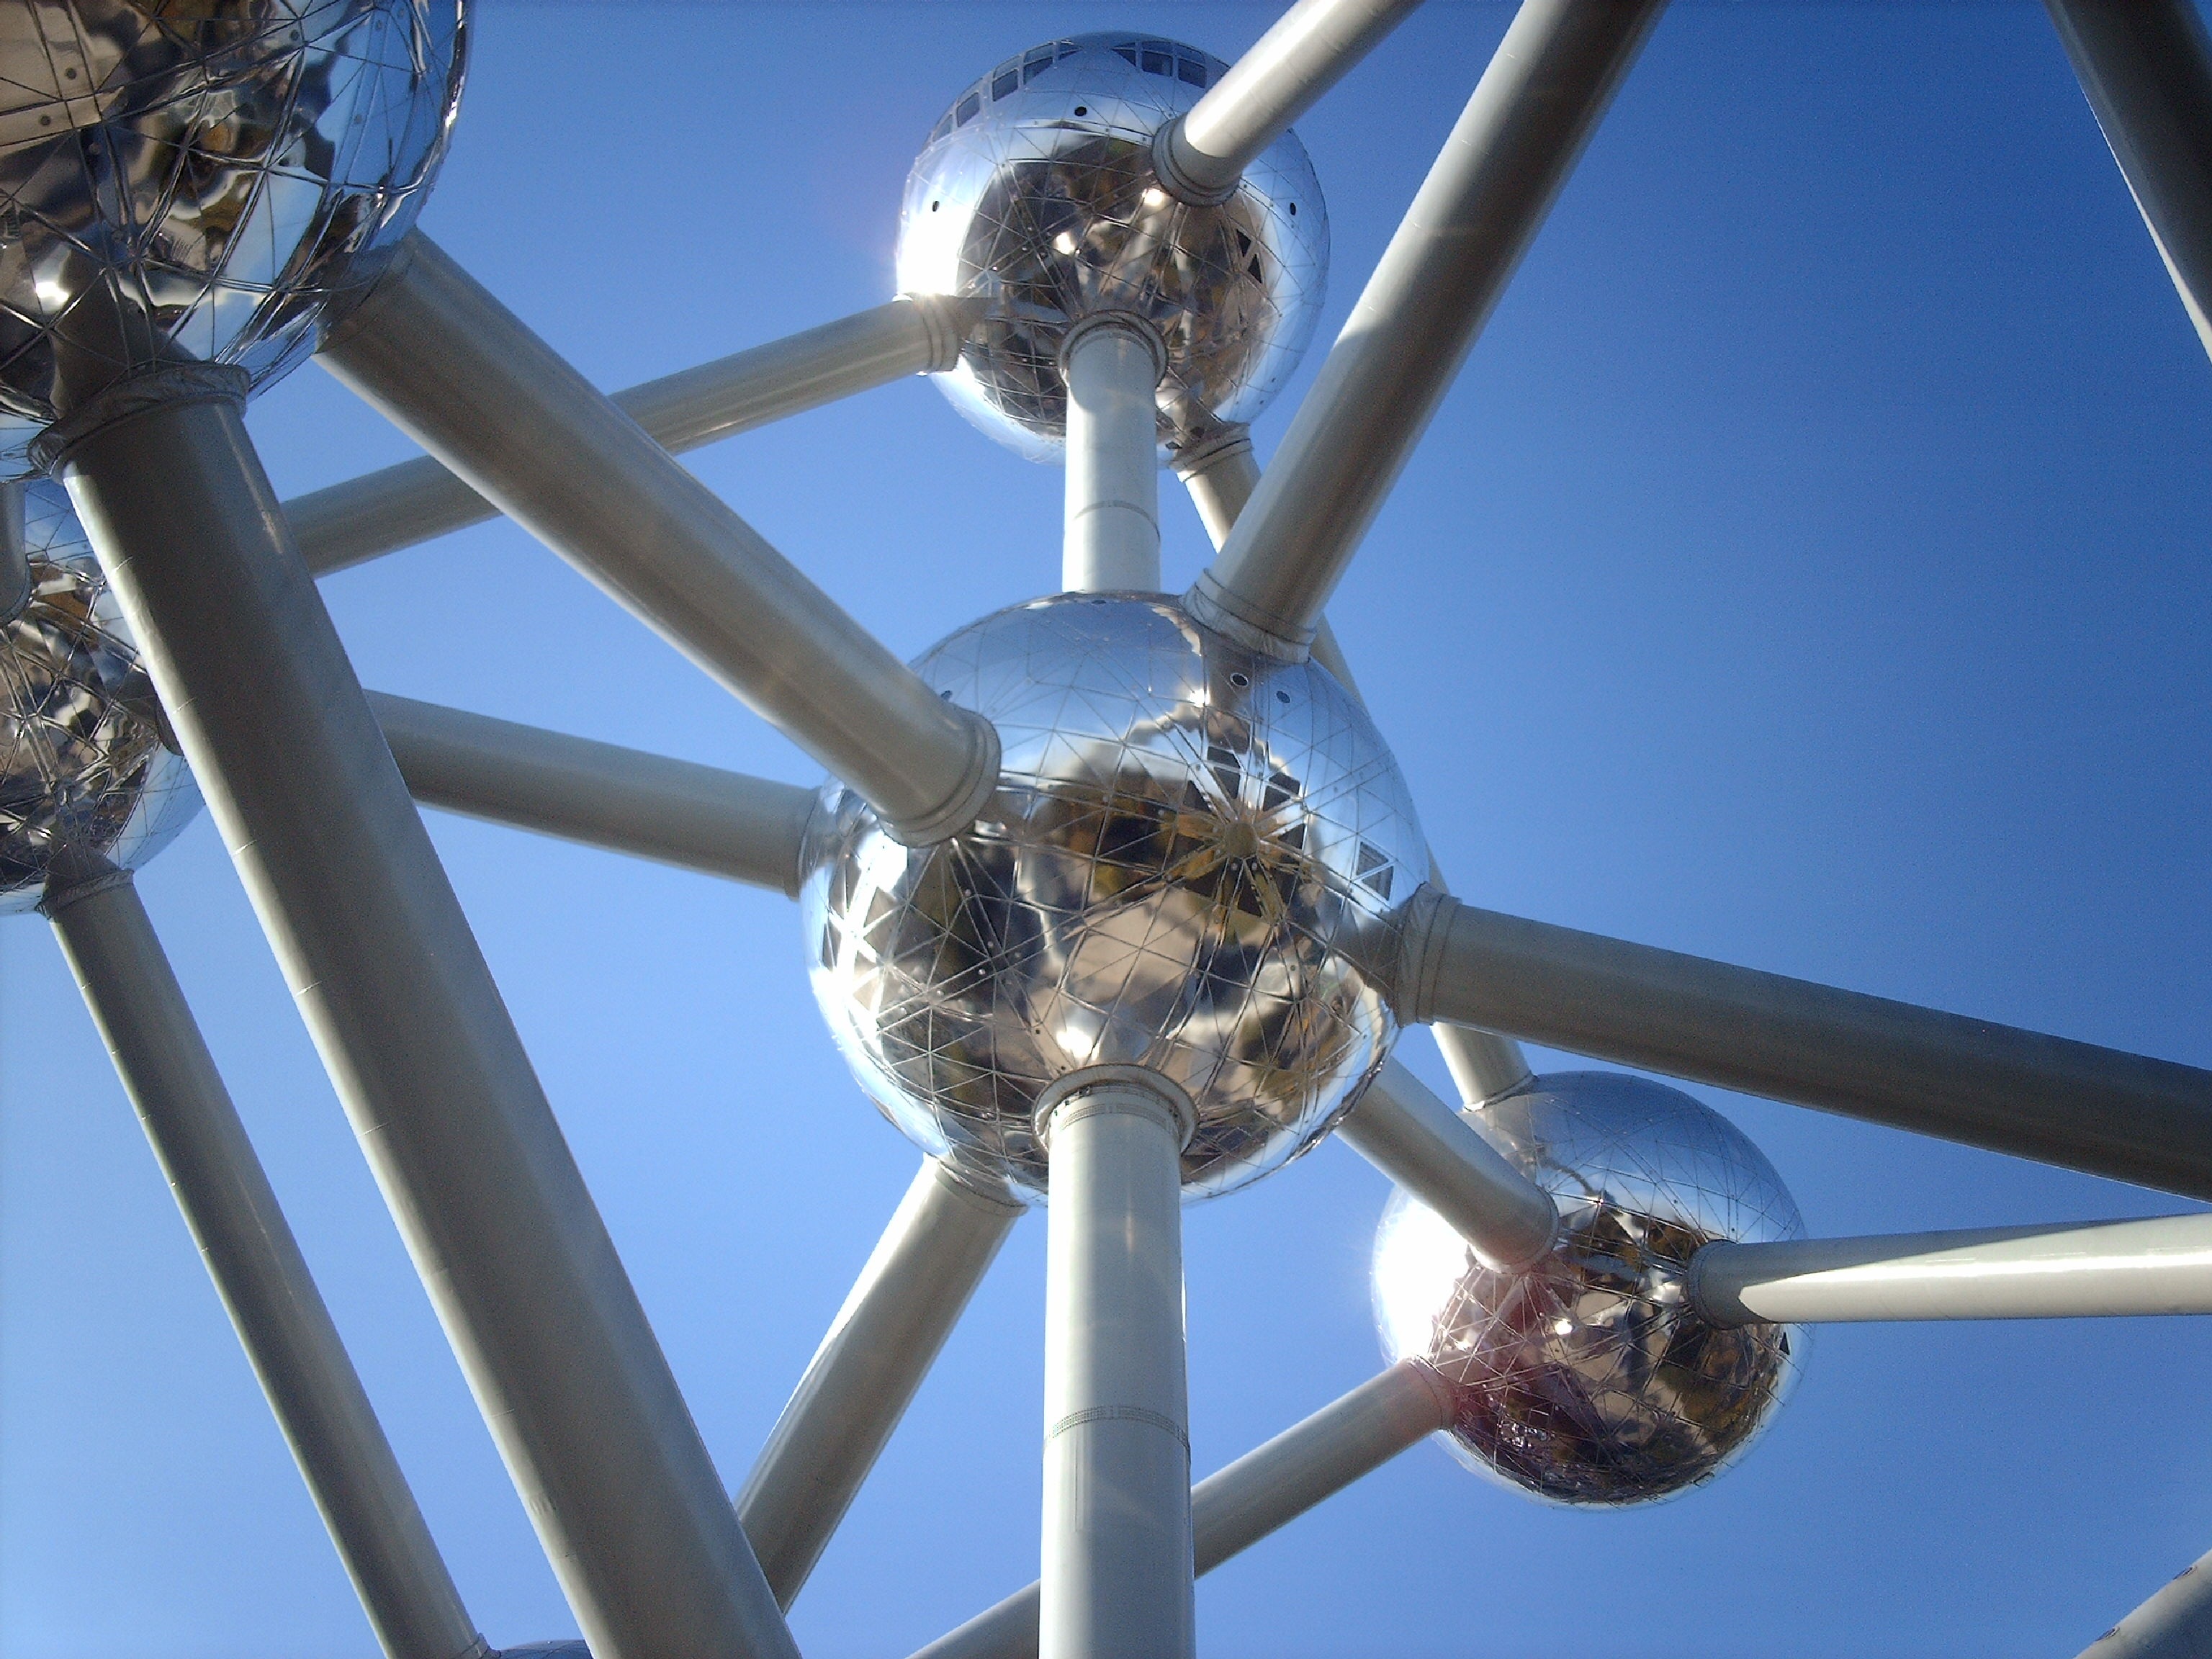
wheel, wind, vehicle, landmark, machine, blue, energy, belgium, places of interest, brussels, atomium, world's fair, atmosphere of earth, aircraft engine, mechanical fan, ceiling fan